Survivors (2008 TV series)

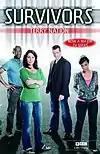
Cover of re-released edition of "Survivors" novel

To tie in with the broadcast of the series Terry Nation's 1976 novelisation was released as a new edition by Orion Books. The 2008 series is credited as being based on this novel.